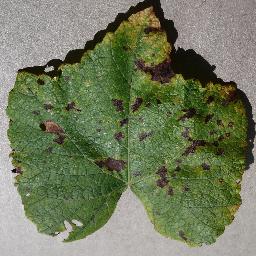
Label: Grape___Leaf_blight_(Isariopsis_Leaf_Spot)